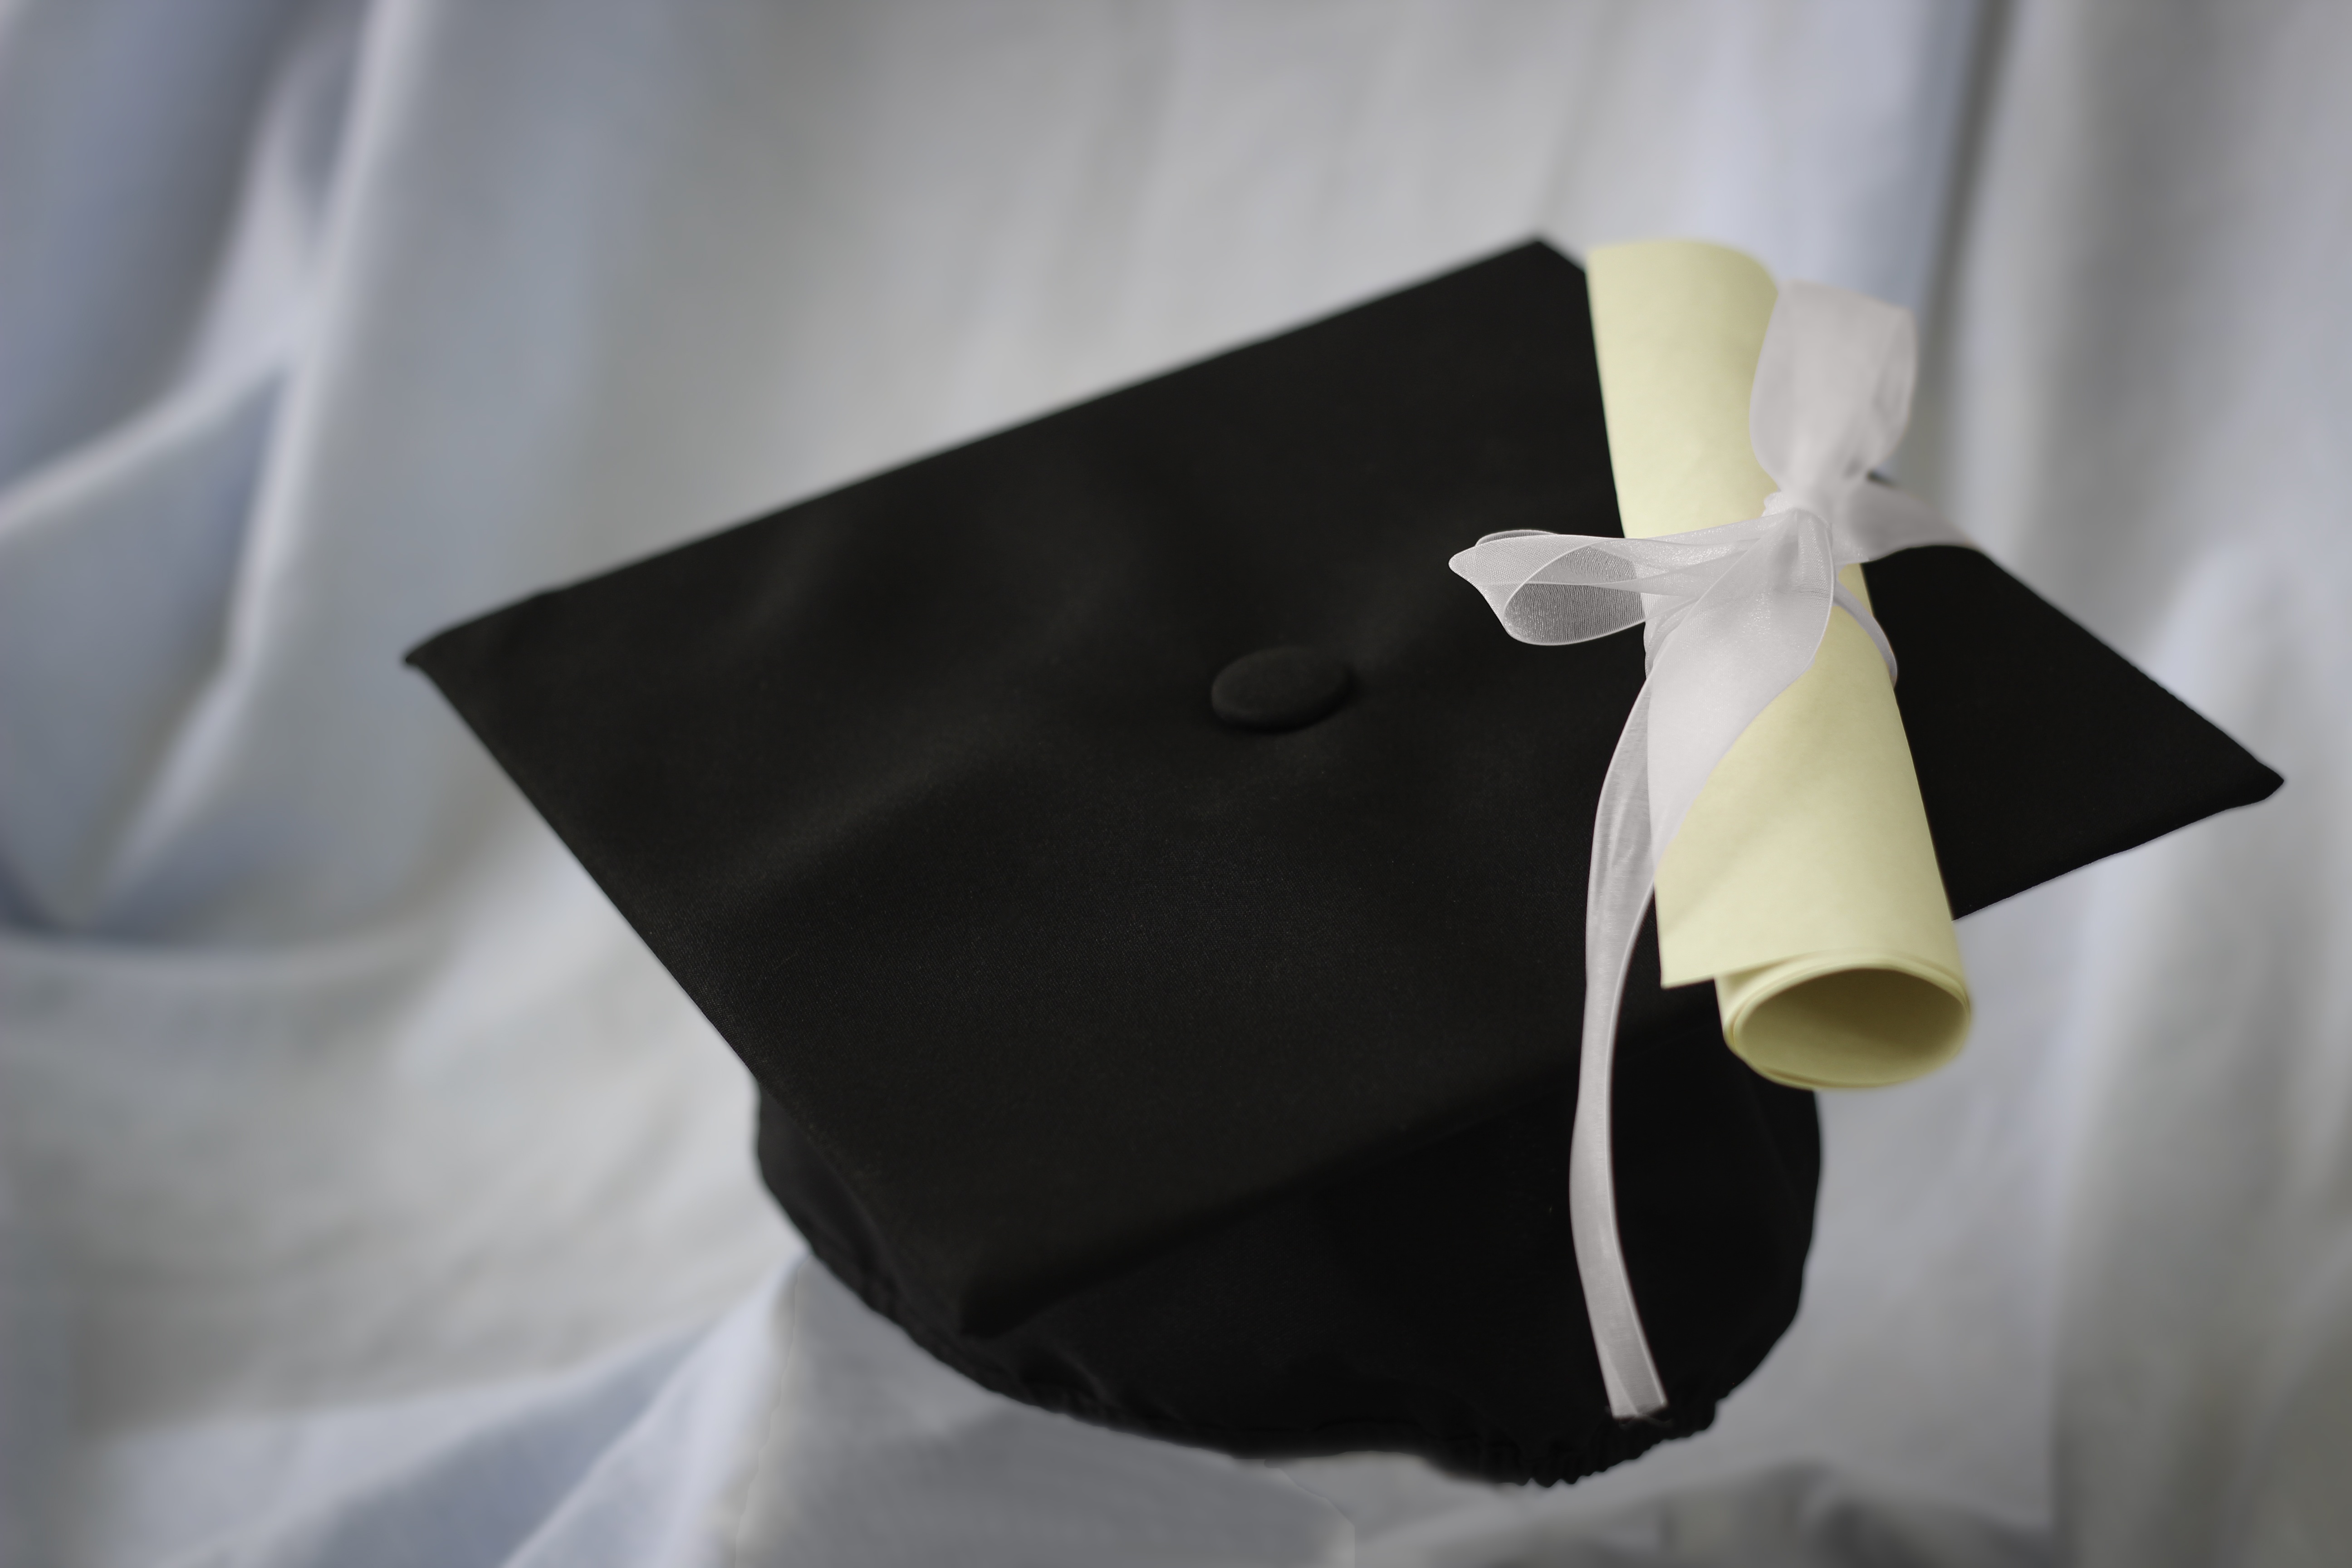
white, flower, student, clothing, black, product, textile, art, dress, cap, university, graduation, scroll